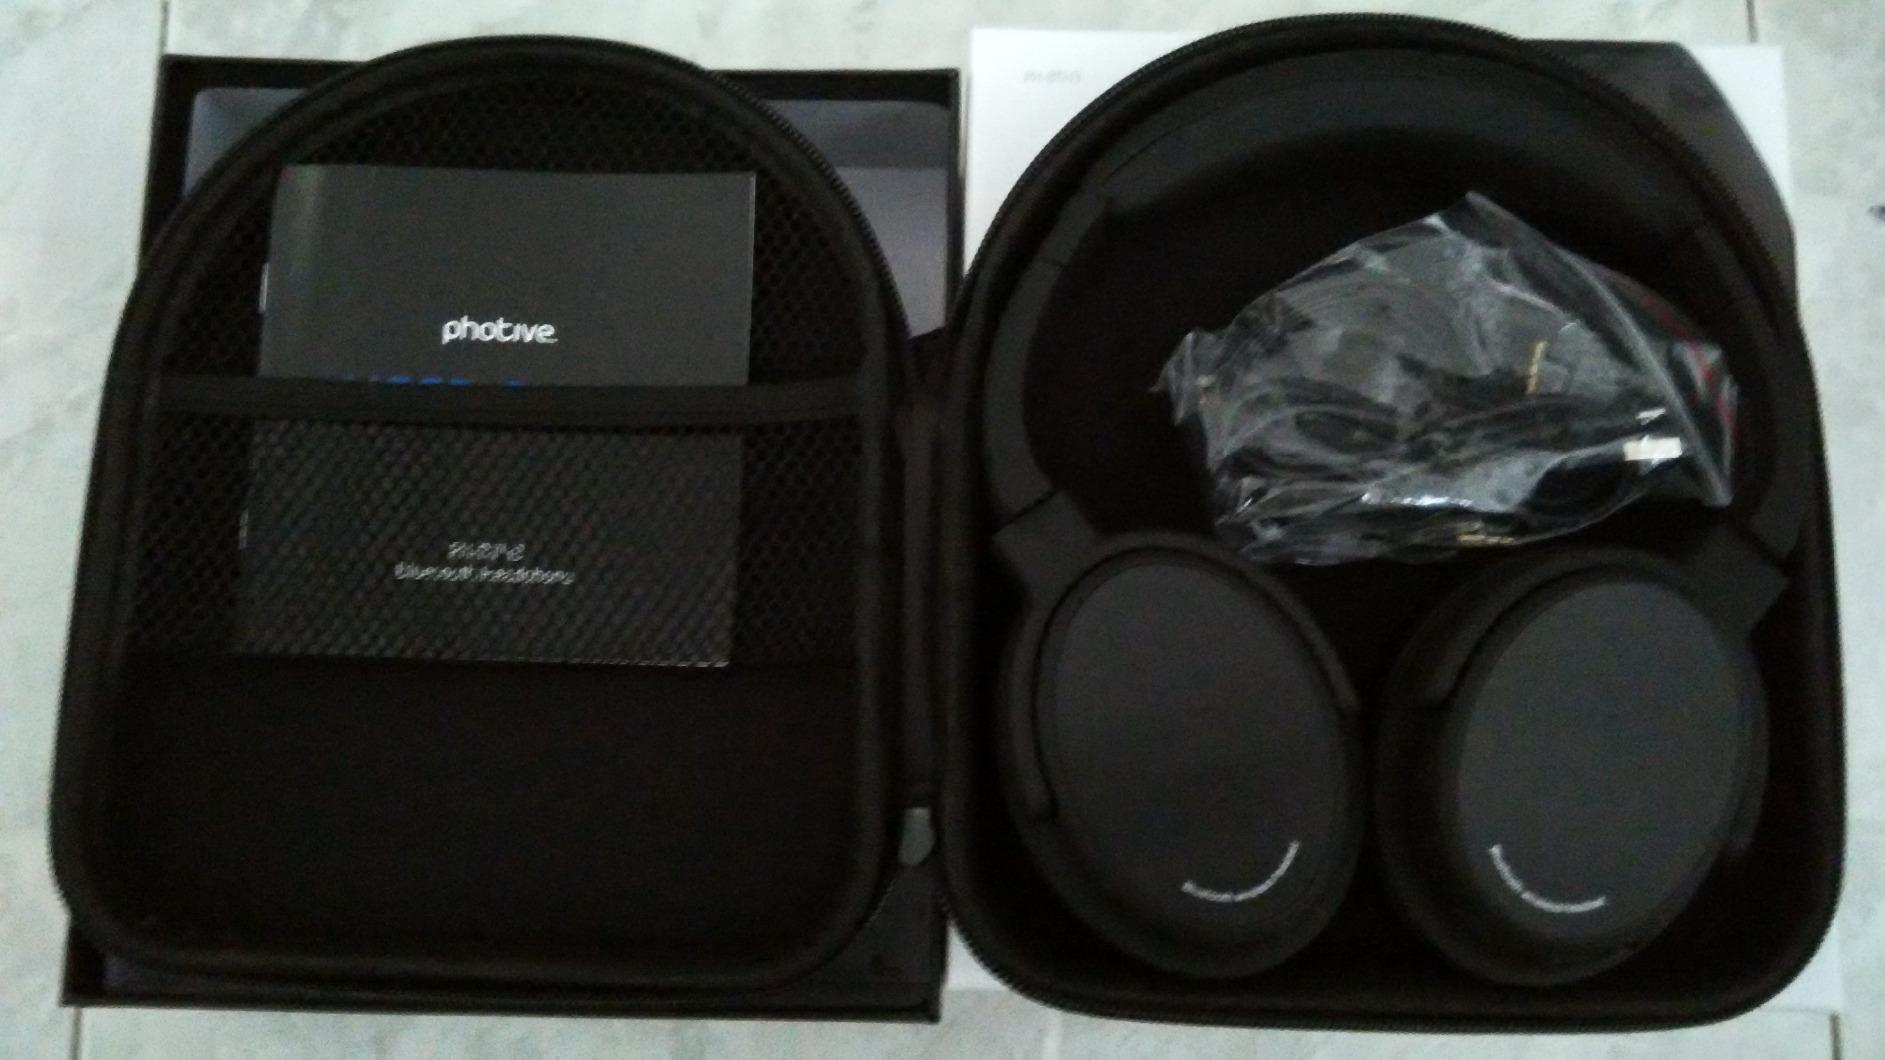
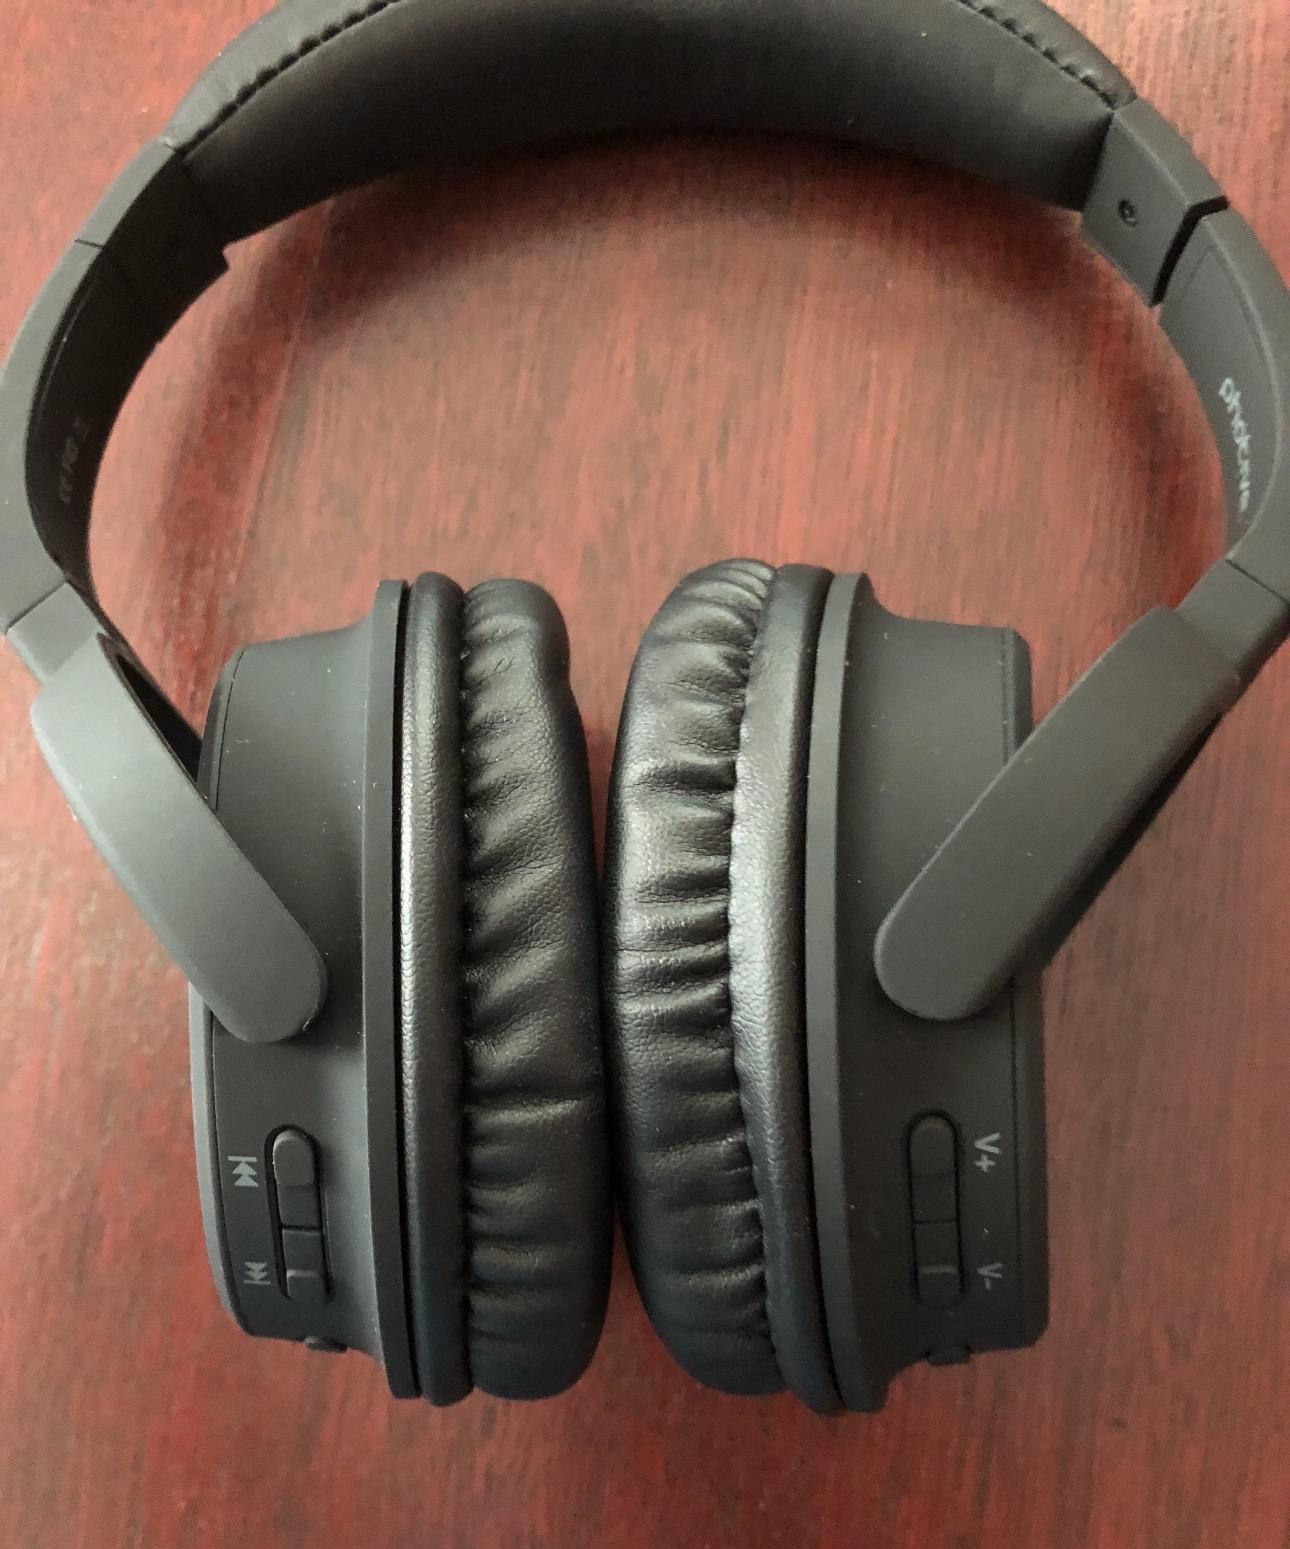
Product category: headphones
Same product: yes